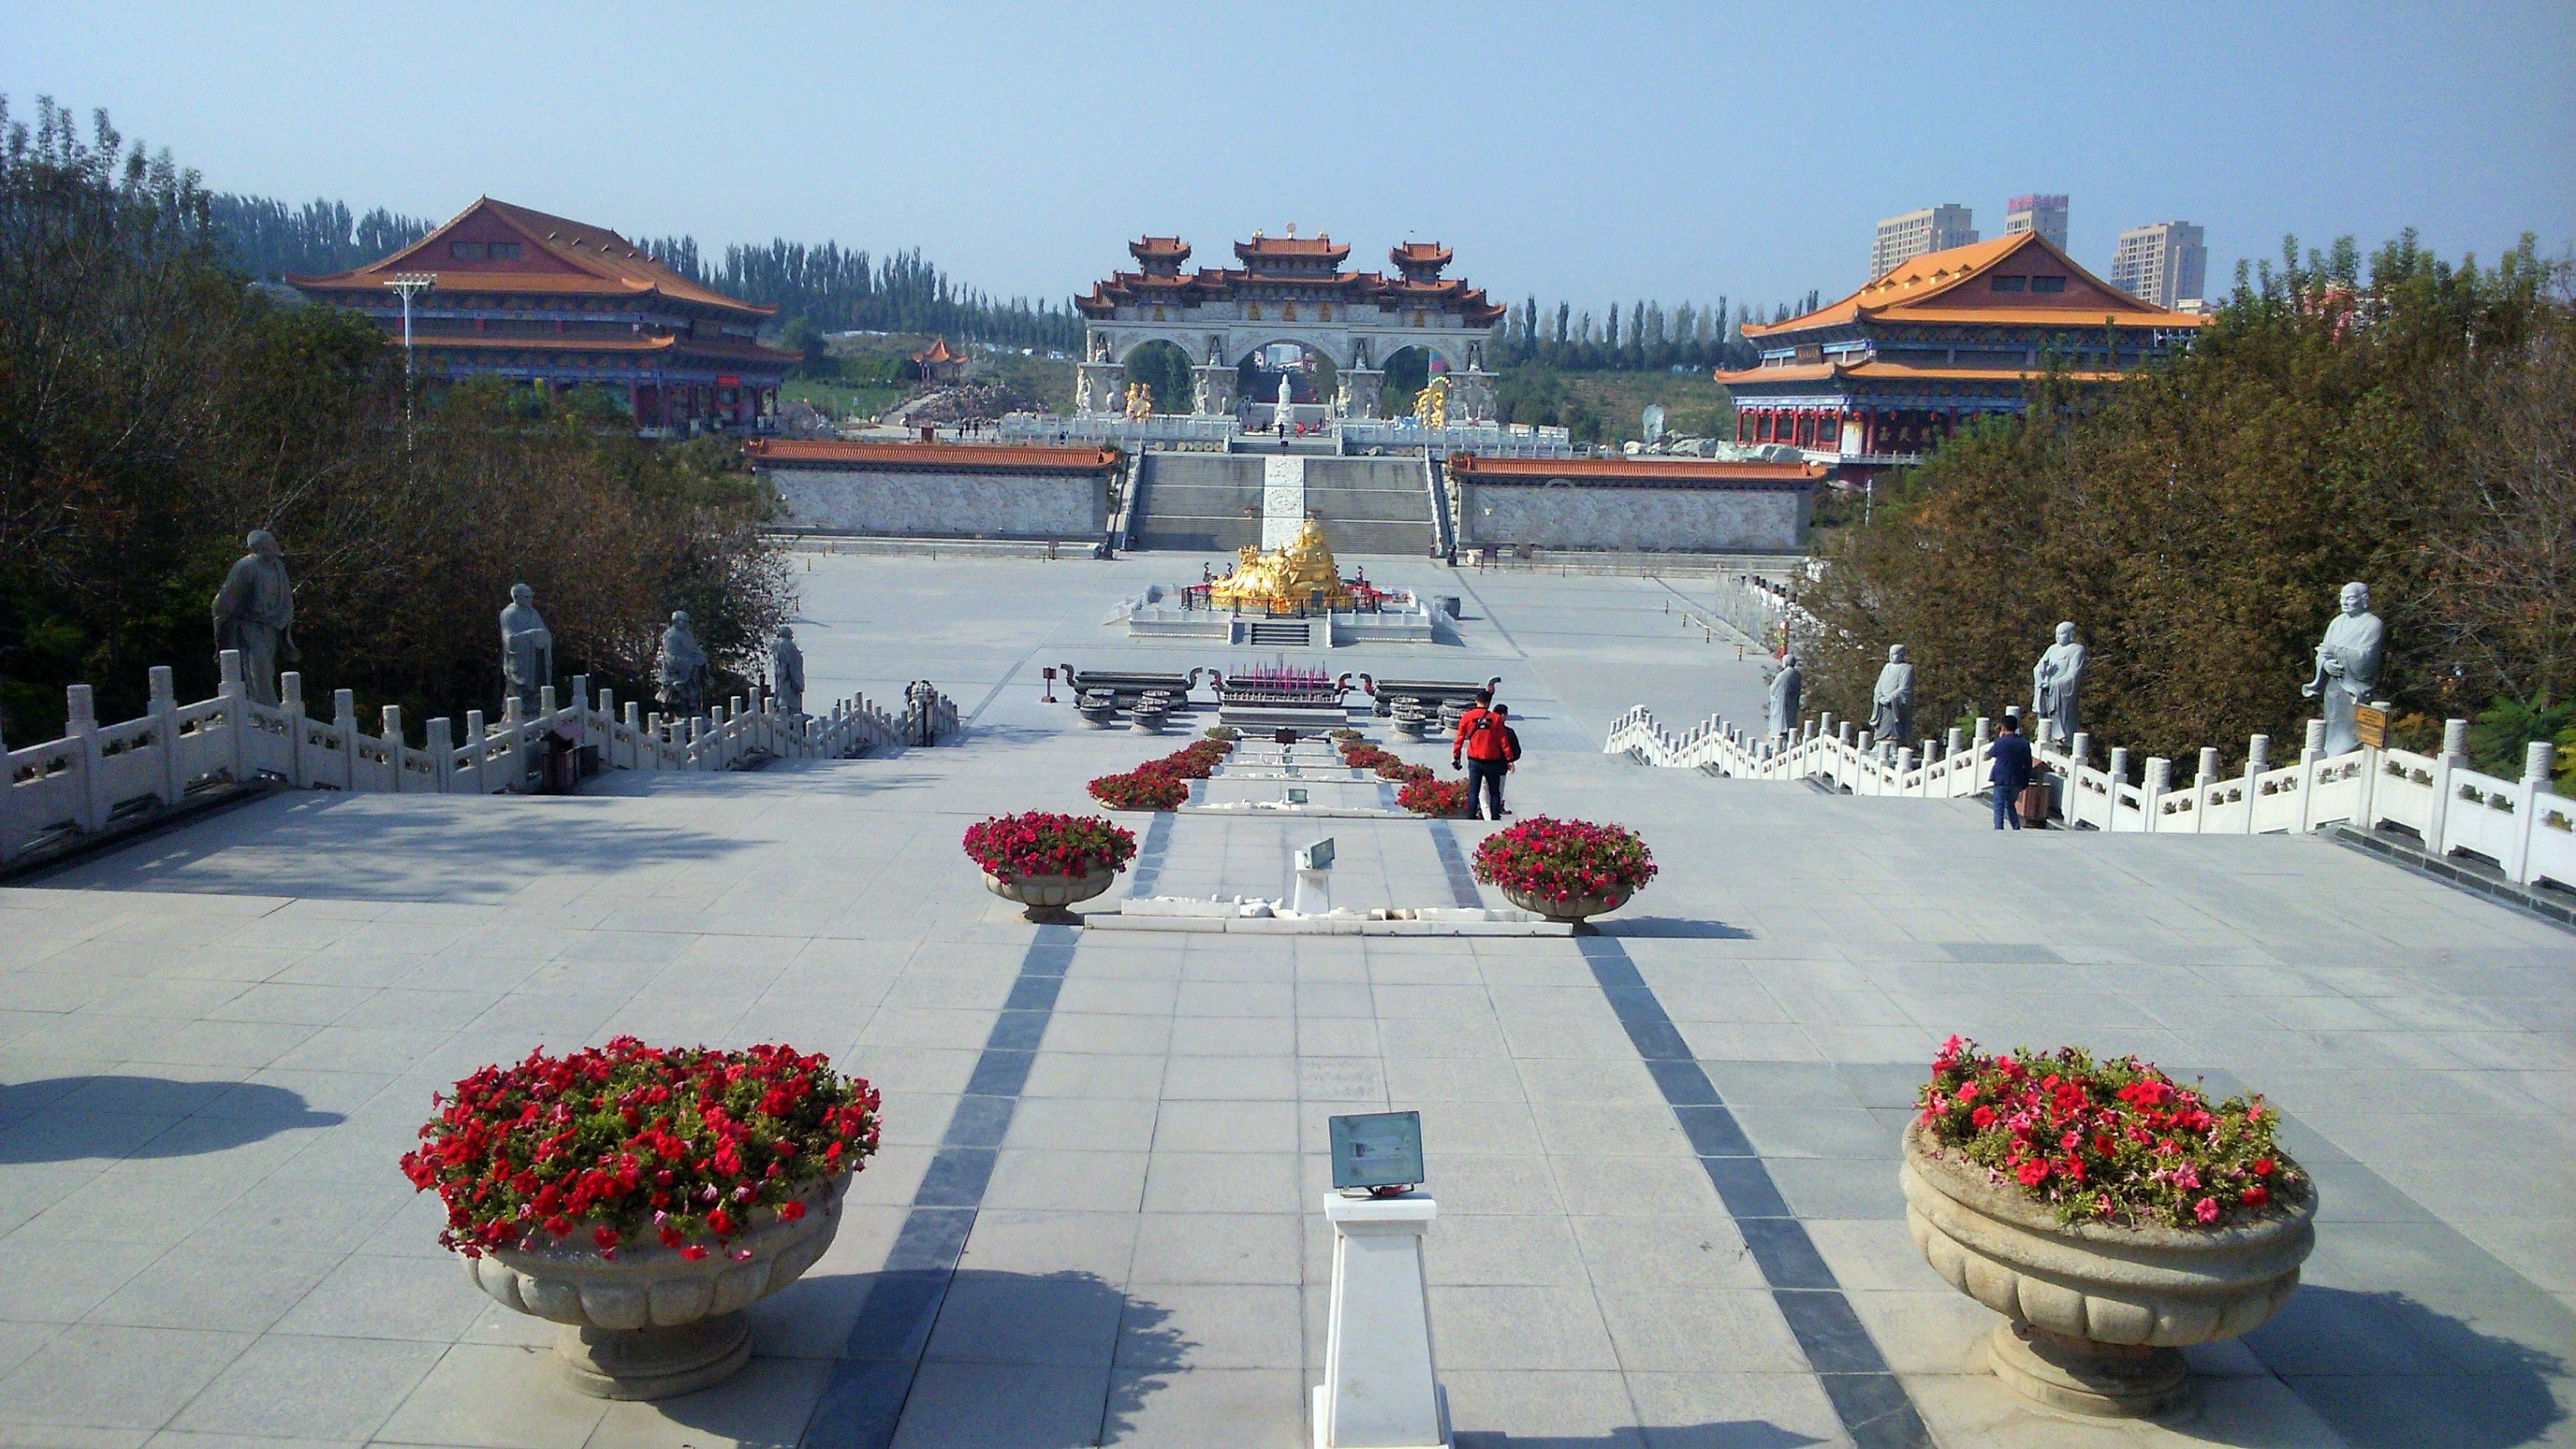
snow, plaza, park, resort, town square, ice rink